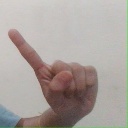
अक्षर: ए